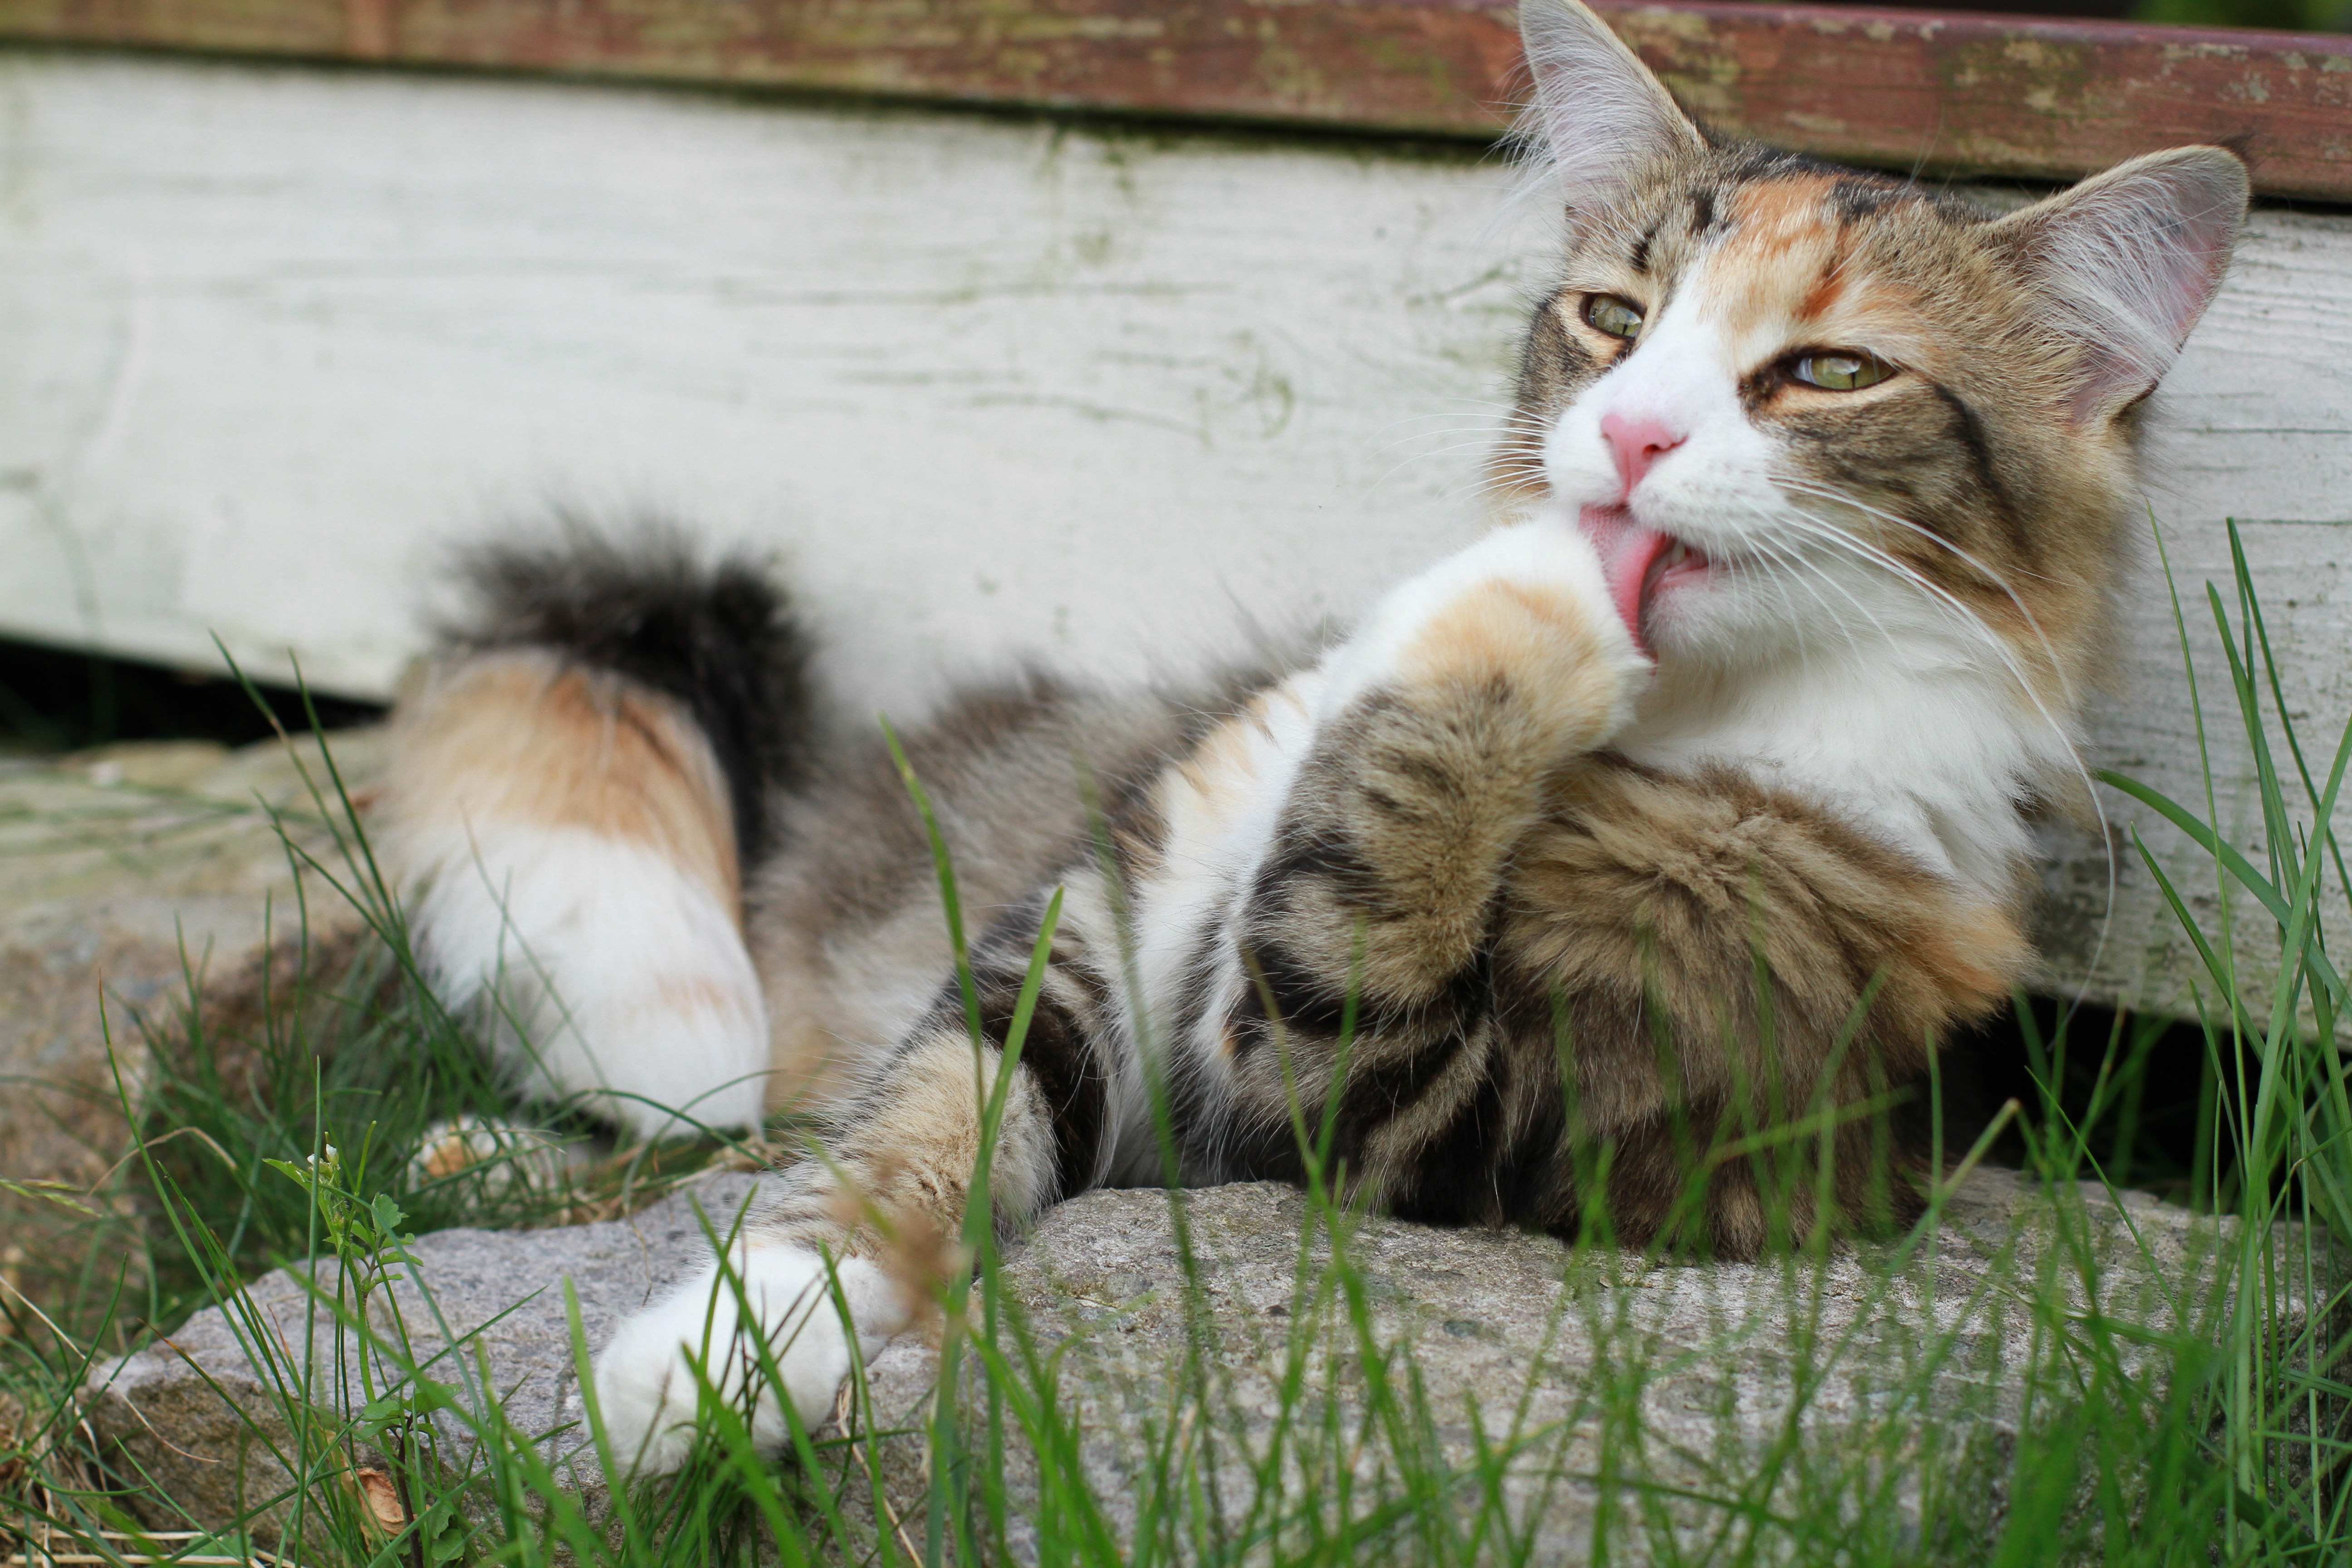
grass, animal, pet, kitten, cat, feline, mammal, fauna, whiskers, paw, vertebrate, tongue, norwegian forest cat, licking, wild cat, small to medium sized cats, cat like mammal, paw licking